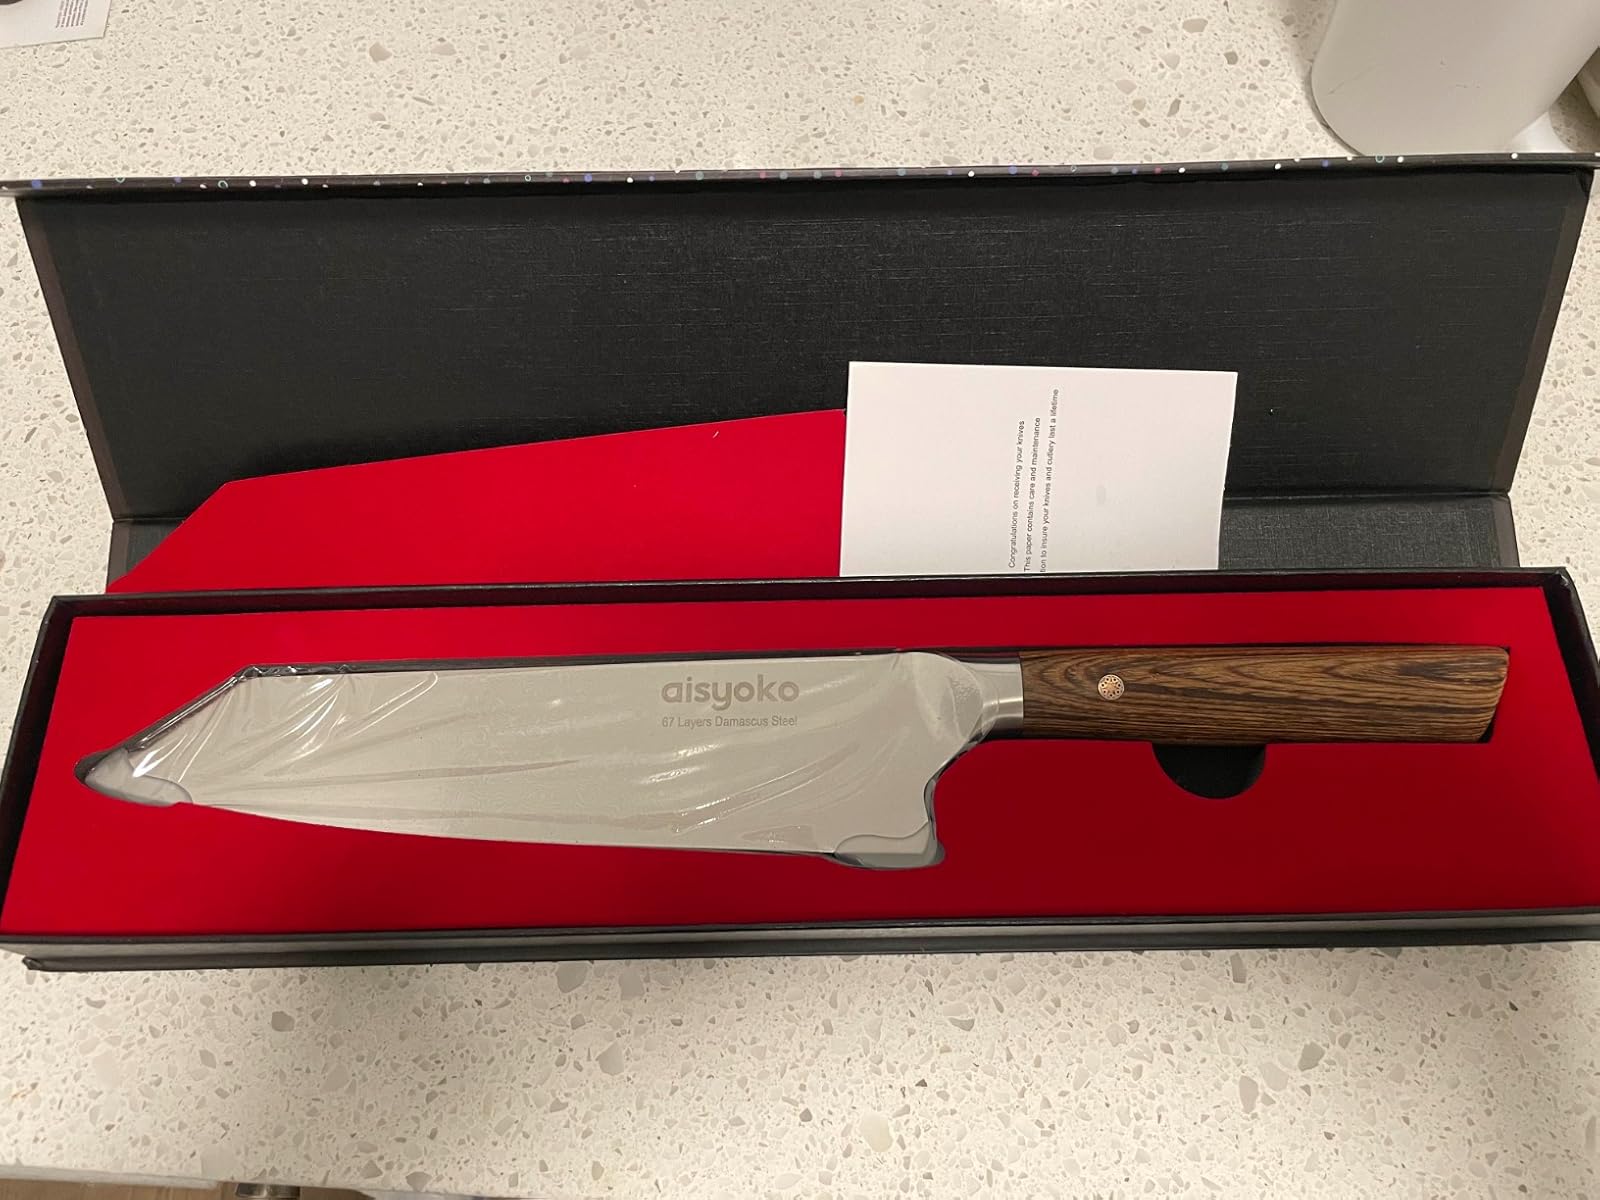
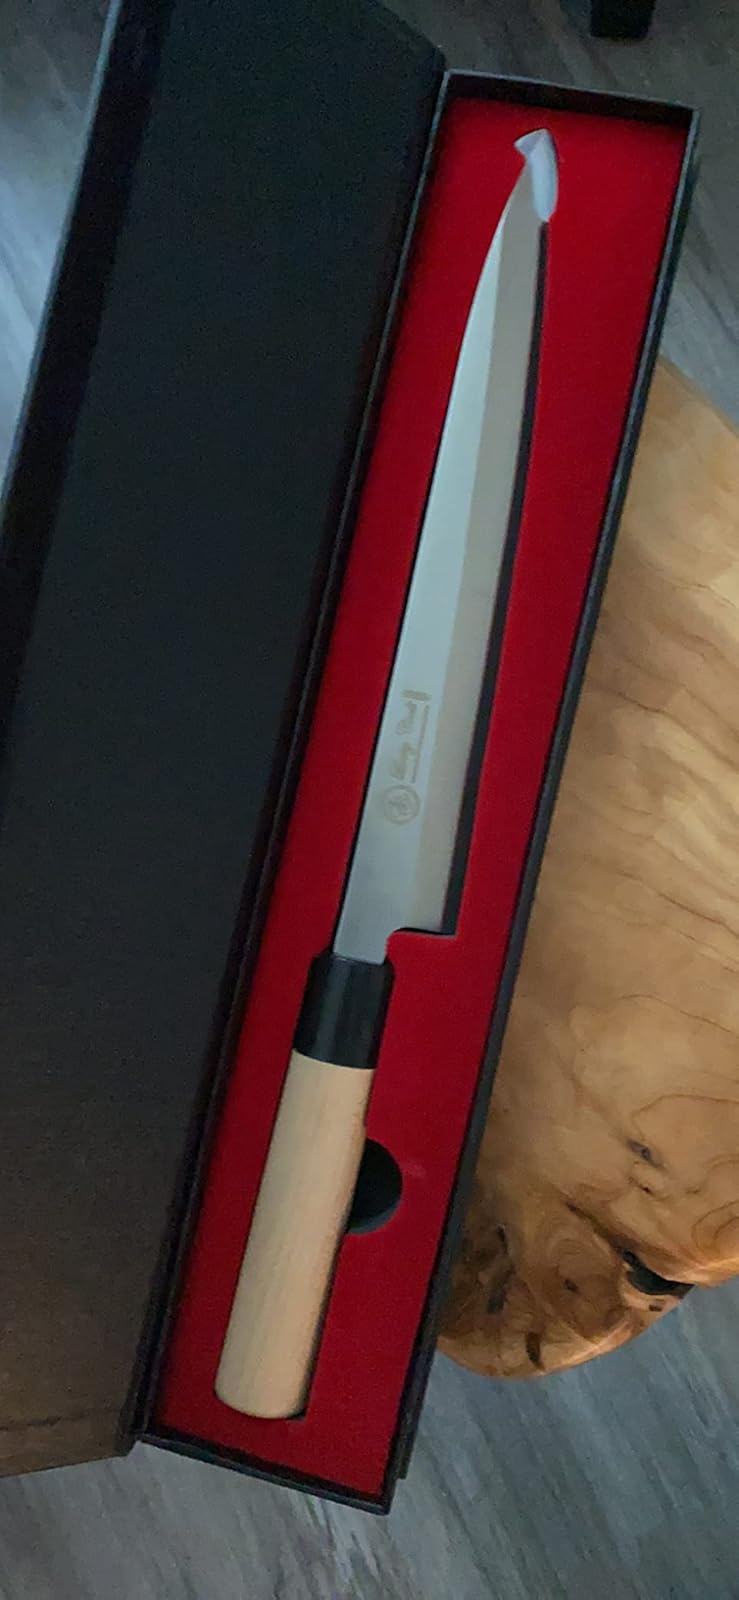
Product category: items_knife
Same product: no